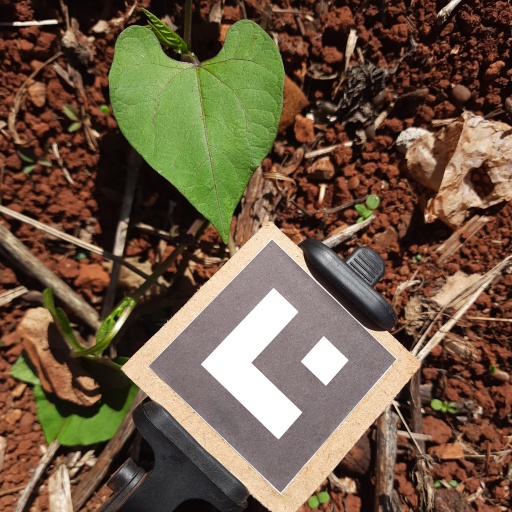
Observations: flat surface, no eating holes, under sunlight